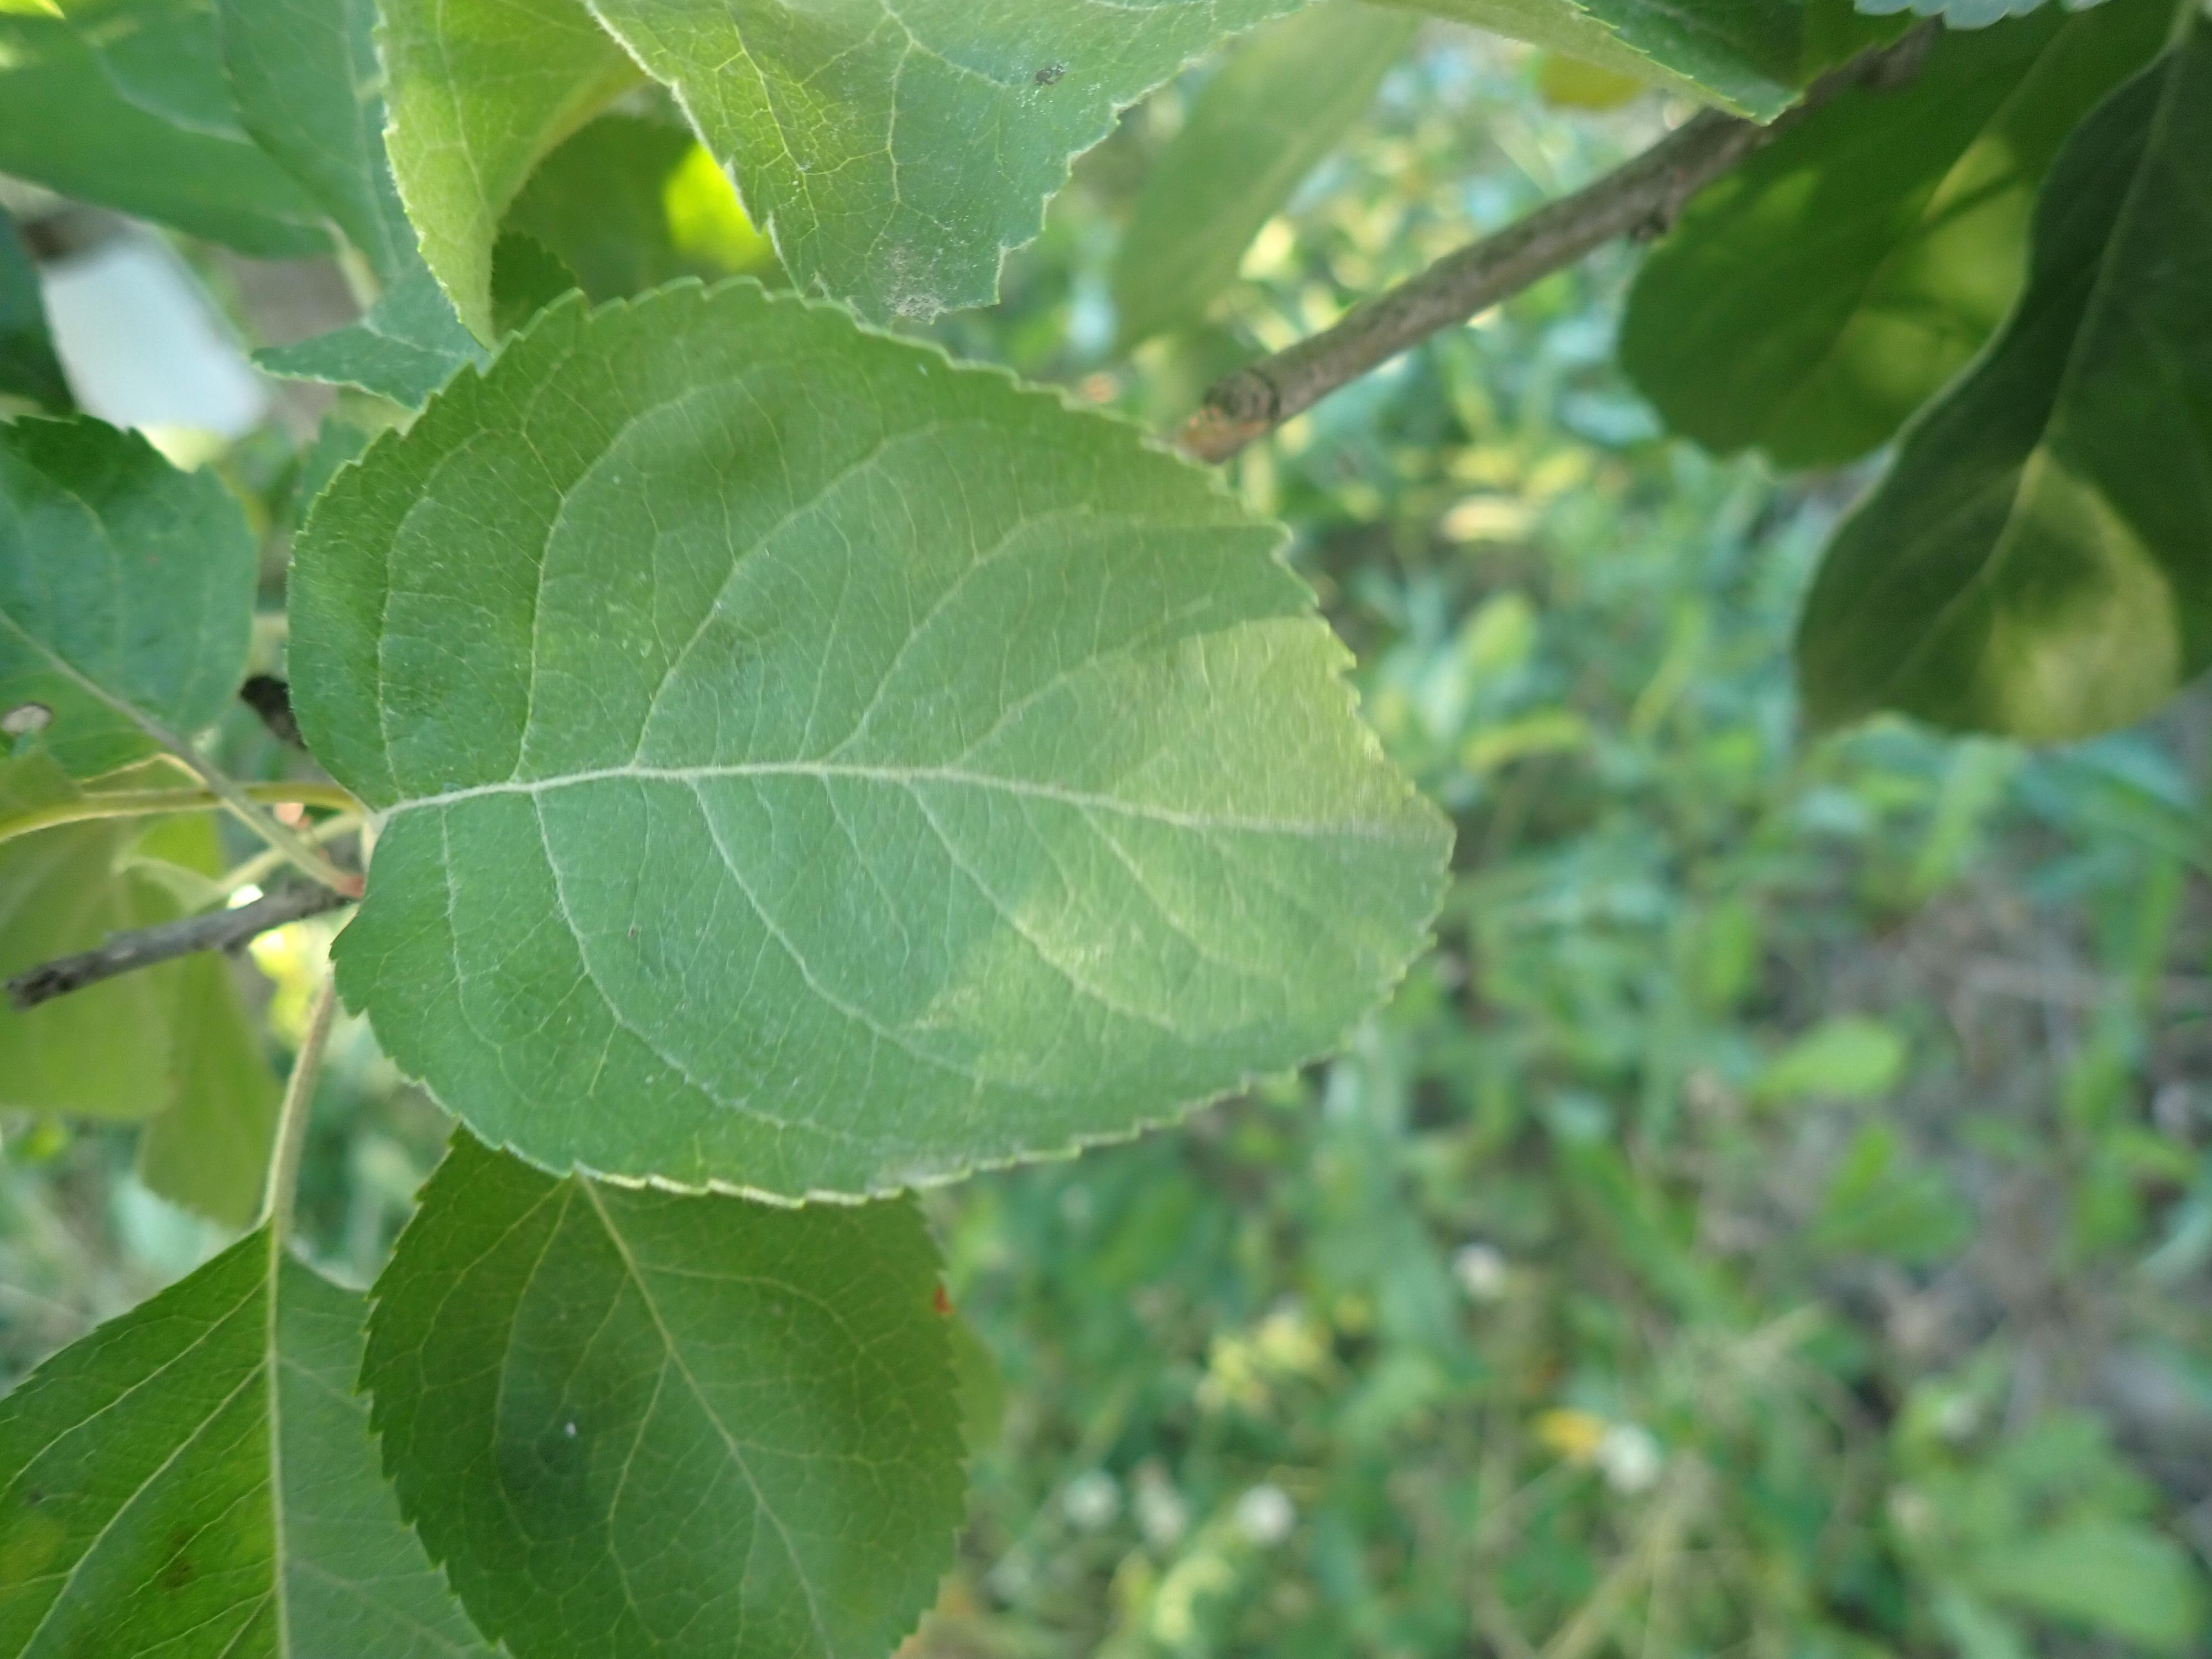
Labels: healthy